1954 Memorial Cup

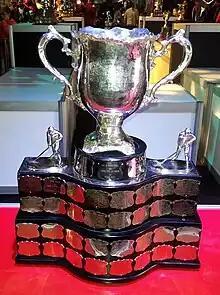
Silver bowl trophy with two large handles, mounted on a wide black plinth engraved with team names on silver plates.

The 1954 Memorial Cup final was the 36th junior ice hockey championship of the Canadian Amateur Hockey Association. The George Richardson Memorial Trophy champions St. Catharines Teepees of the Ontario Hockey Association in Eastern Canada competed against the Abbott Cup champions Edmonton Oil Kings of the Western Canada Junior Hockey League in Western Canada. In a best-of-seven series, held at Maple Leaf Gardens in Toronto, Ontario, St. Catharines won their 1st Memorial Cup, defeating Edmonton 4 games to 0 with 1 tie.